Siege of Riga (1812)

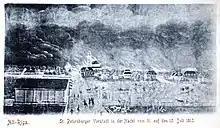
Siege of Riga depicted in a postcard

On July 7 the Battle of Iecava took place, in which the troops commanded by Prussian General Julius von Grawert, who approached Riga, defeated the forces of General Friedrich von Löwis of Menar. Governor-General Magnus Gustav von Essen, overestimating his opponent's options, ordered preparations for the siege and the burning of the suburbs, after doubt and cancellation — including those on the right bank. Commandant Ivan Emme announced the partial destruction of the Moscow and St. Petersburg suburbs, and on the evening of July 11, police were ordered to start the arson. The fire, wind and poor organization spiraled out of control, causing even more damage to the townspeople than planned.